USS Queen of the West

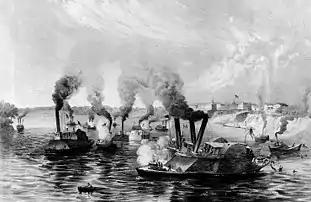
The "Queen of the West" sank the Confederate flagship at the First Battle of Memphis

On June 6, Colonel Charles Ellet, Jr. led the ram ships in the First Battle of Memphis as captain of the "Queen of the West". Ellet had not coordinated a plan of attack with Davis and when the flotilla approached Confederate forces, the "Queen of the West" and the USS "Monarch" steamed ahead of Davis' gunboats. The "Queen of the West" rammed and sank the Confederate flagship . After the collision, the "Queen of the West" came under attack from the and the CSS "Beauregard". The attack sheared off one of the paddle wheels from the "Queen of the West" and forced her to ground on the riverbank. Ellet was wounded in the knee by a Confederate sharpshooter during the battle. His wound was the only serious casualty received on the Union side during the battle. Ellet died 15 days from a blood infection due to the injury. Ellet's brother, Alfred W. Ellet took command of the ram fleet and his son Charles Rivers Ellet became captain of the "Queen of the West".